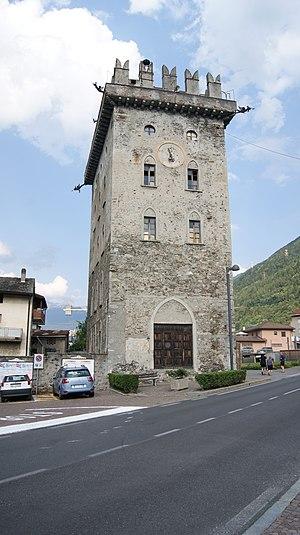
Tirano, Torre Torelli, construite vers 1810. Italiano: Tirano, Torre Torelli, costruita intorno al 1810.